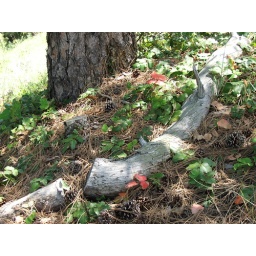
it looked oily, shiny as we were walking by it... I didn't touch!! (just in case!)